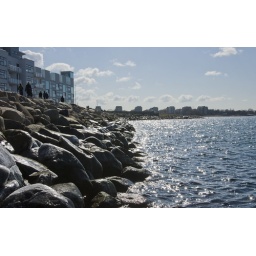
Malmo new harbour...I love the way each of the towers has a cloud over it...strange